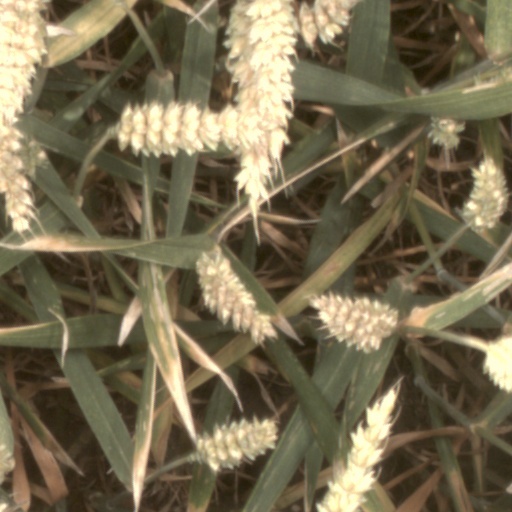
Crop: wheat